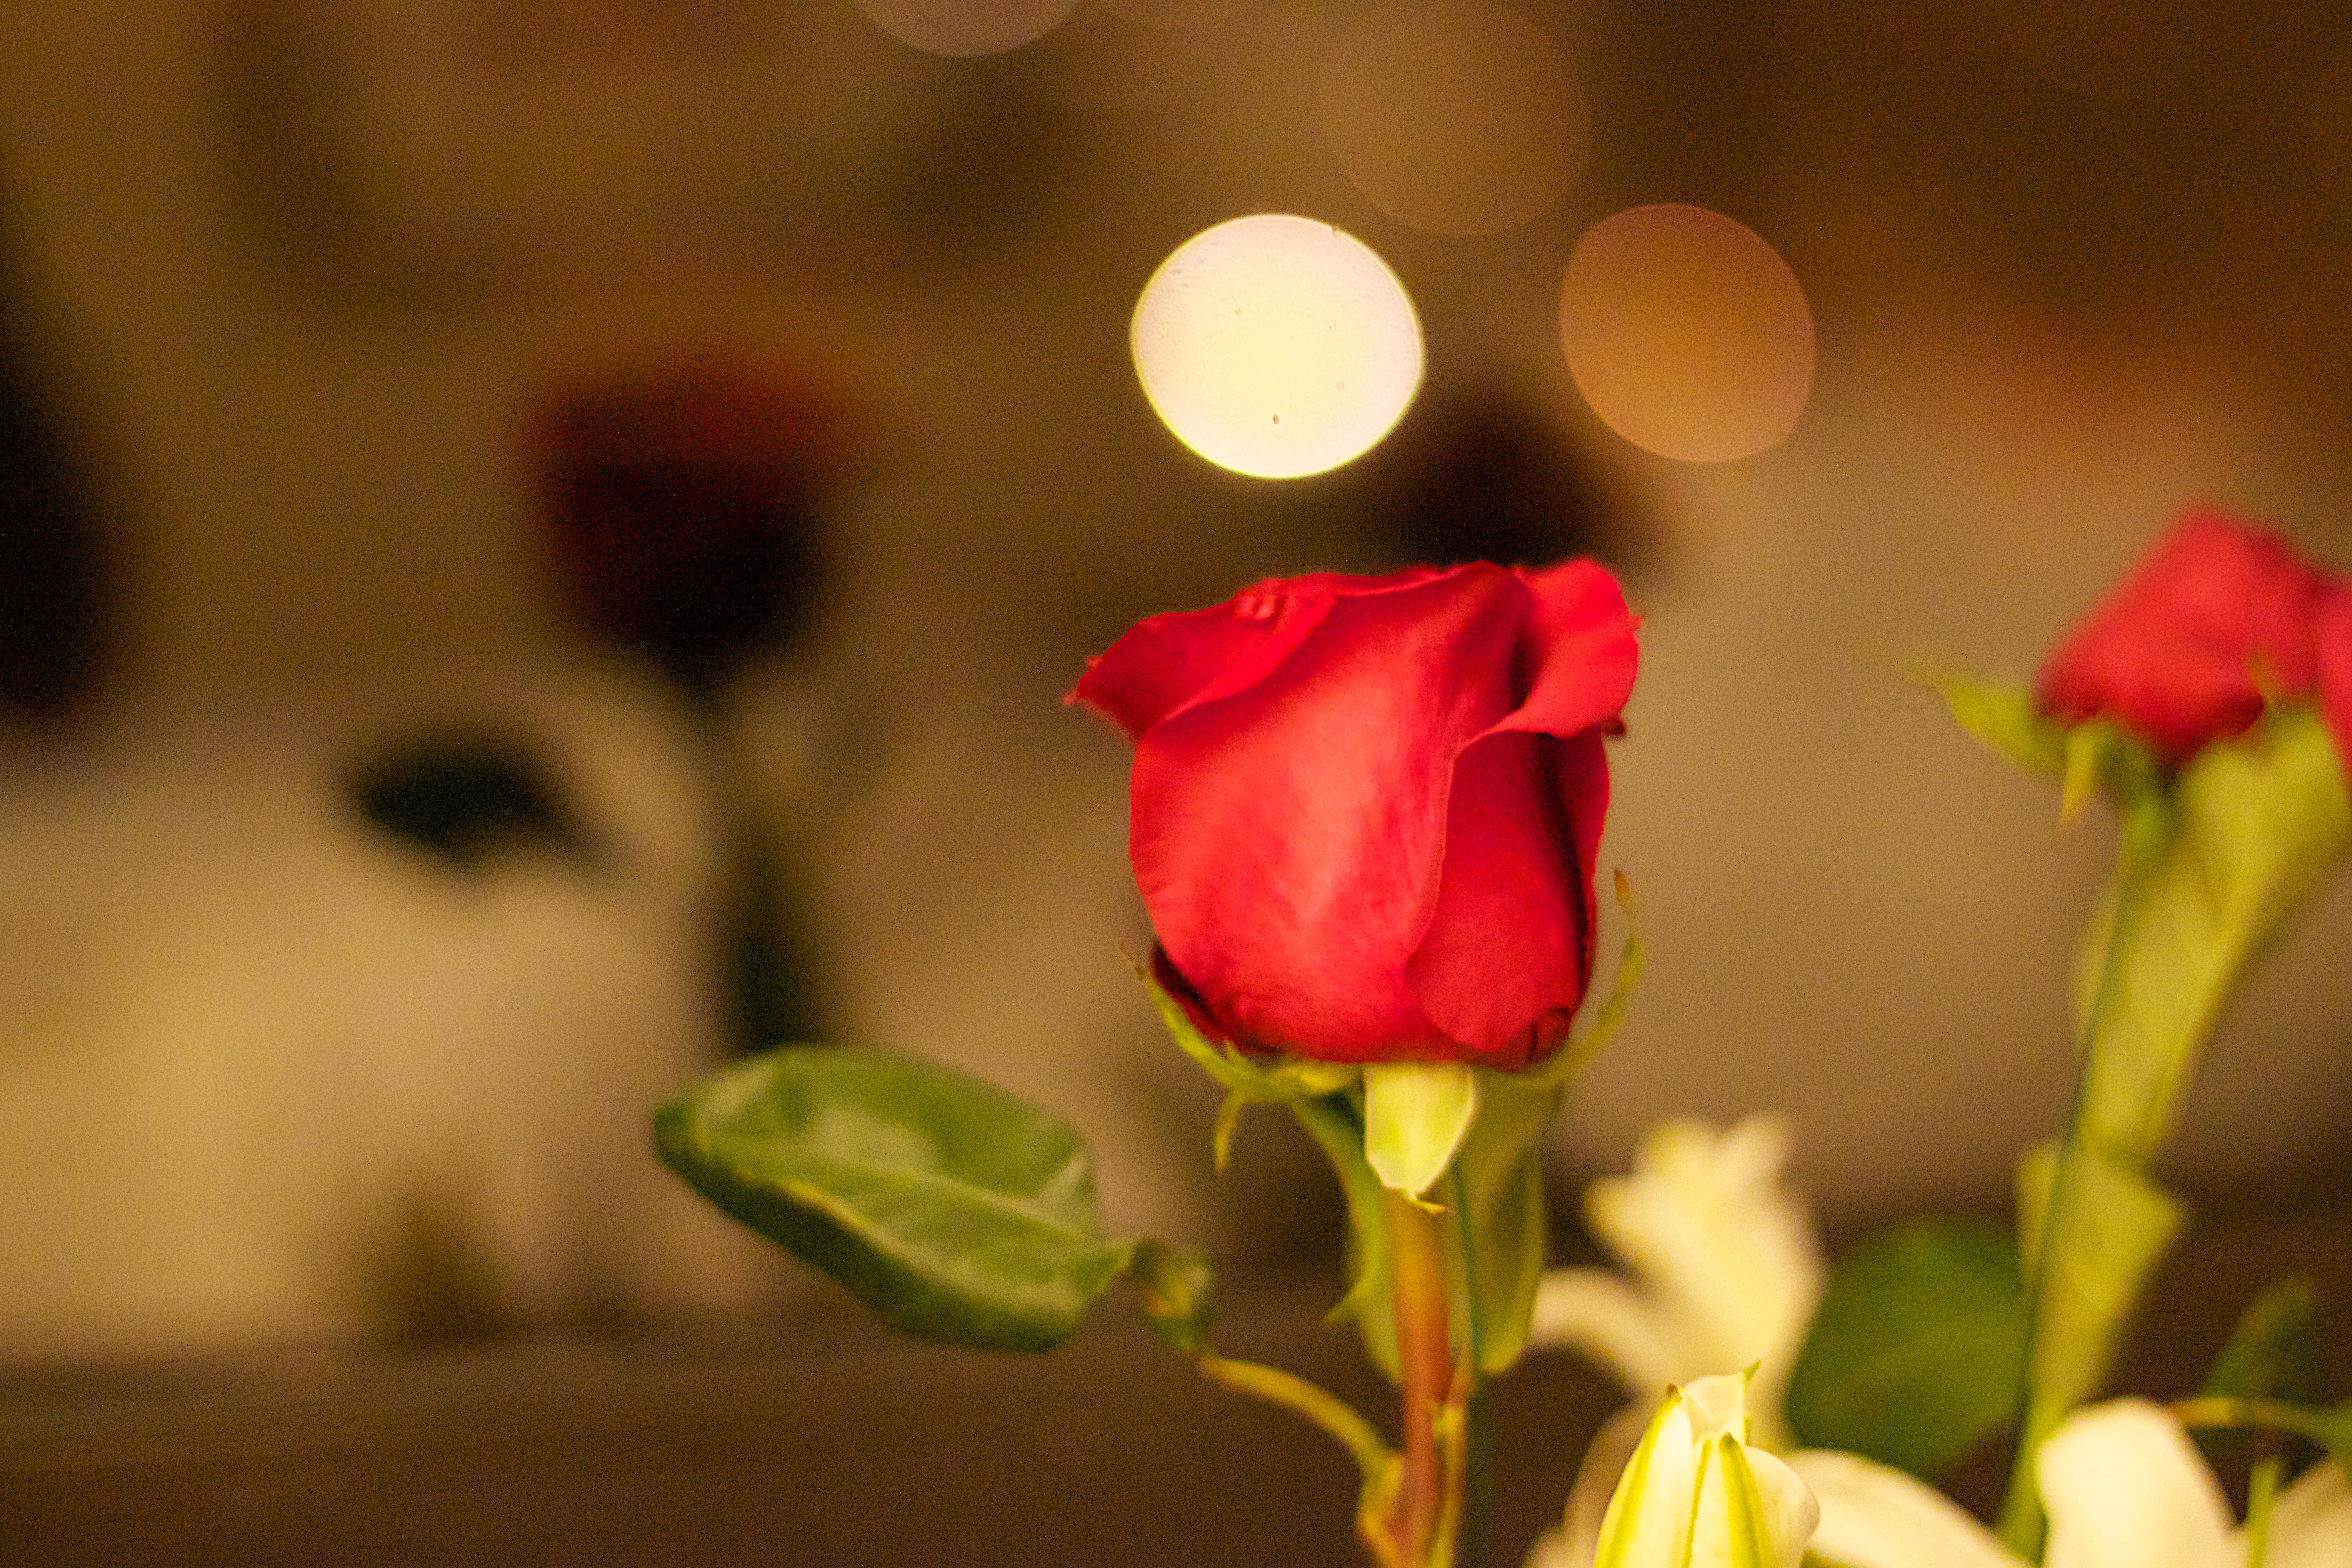
plant, photography, flower, petal, rose, red, color, yellow, pink, flora, close up, macro photography, flowering plant, garden roses, rose family, plant stem, land plant